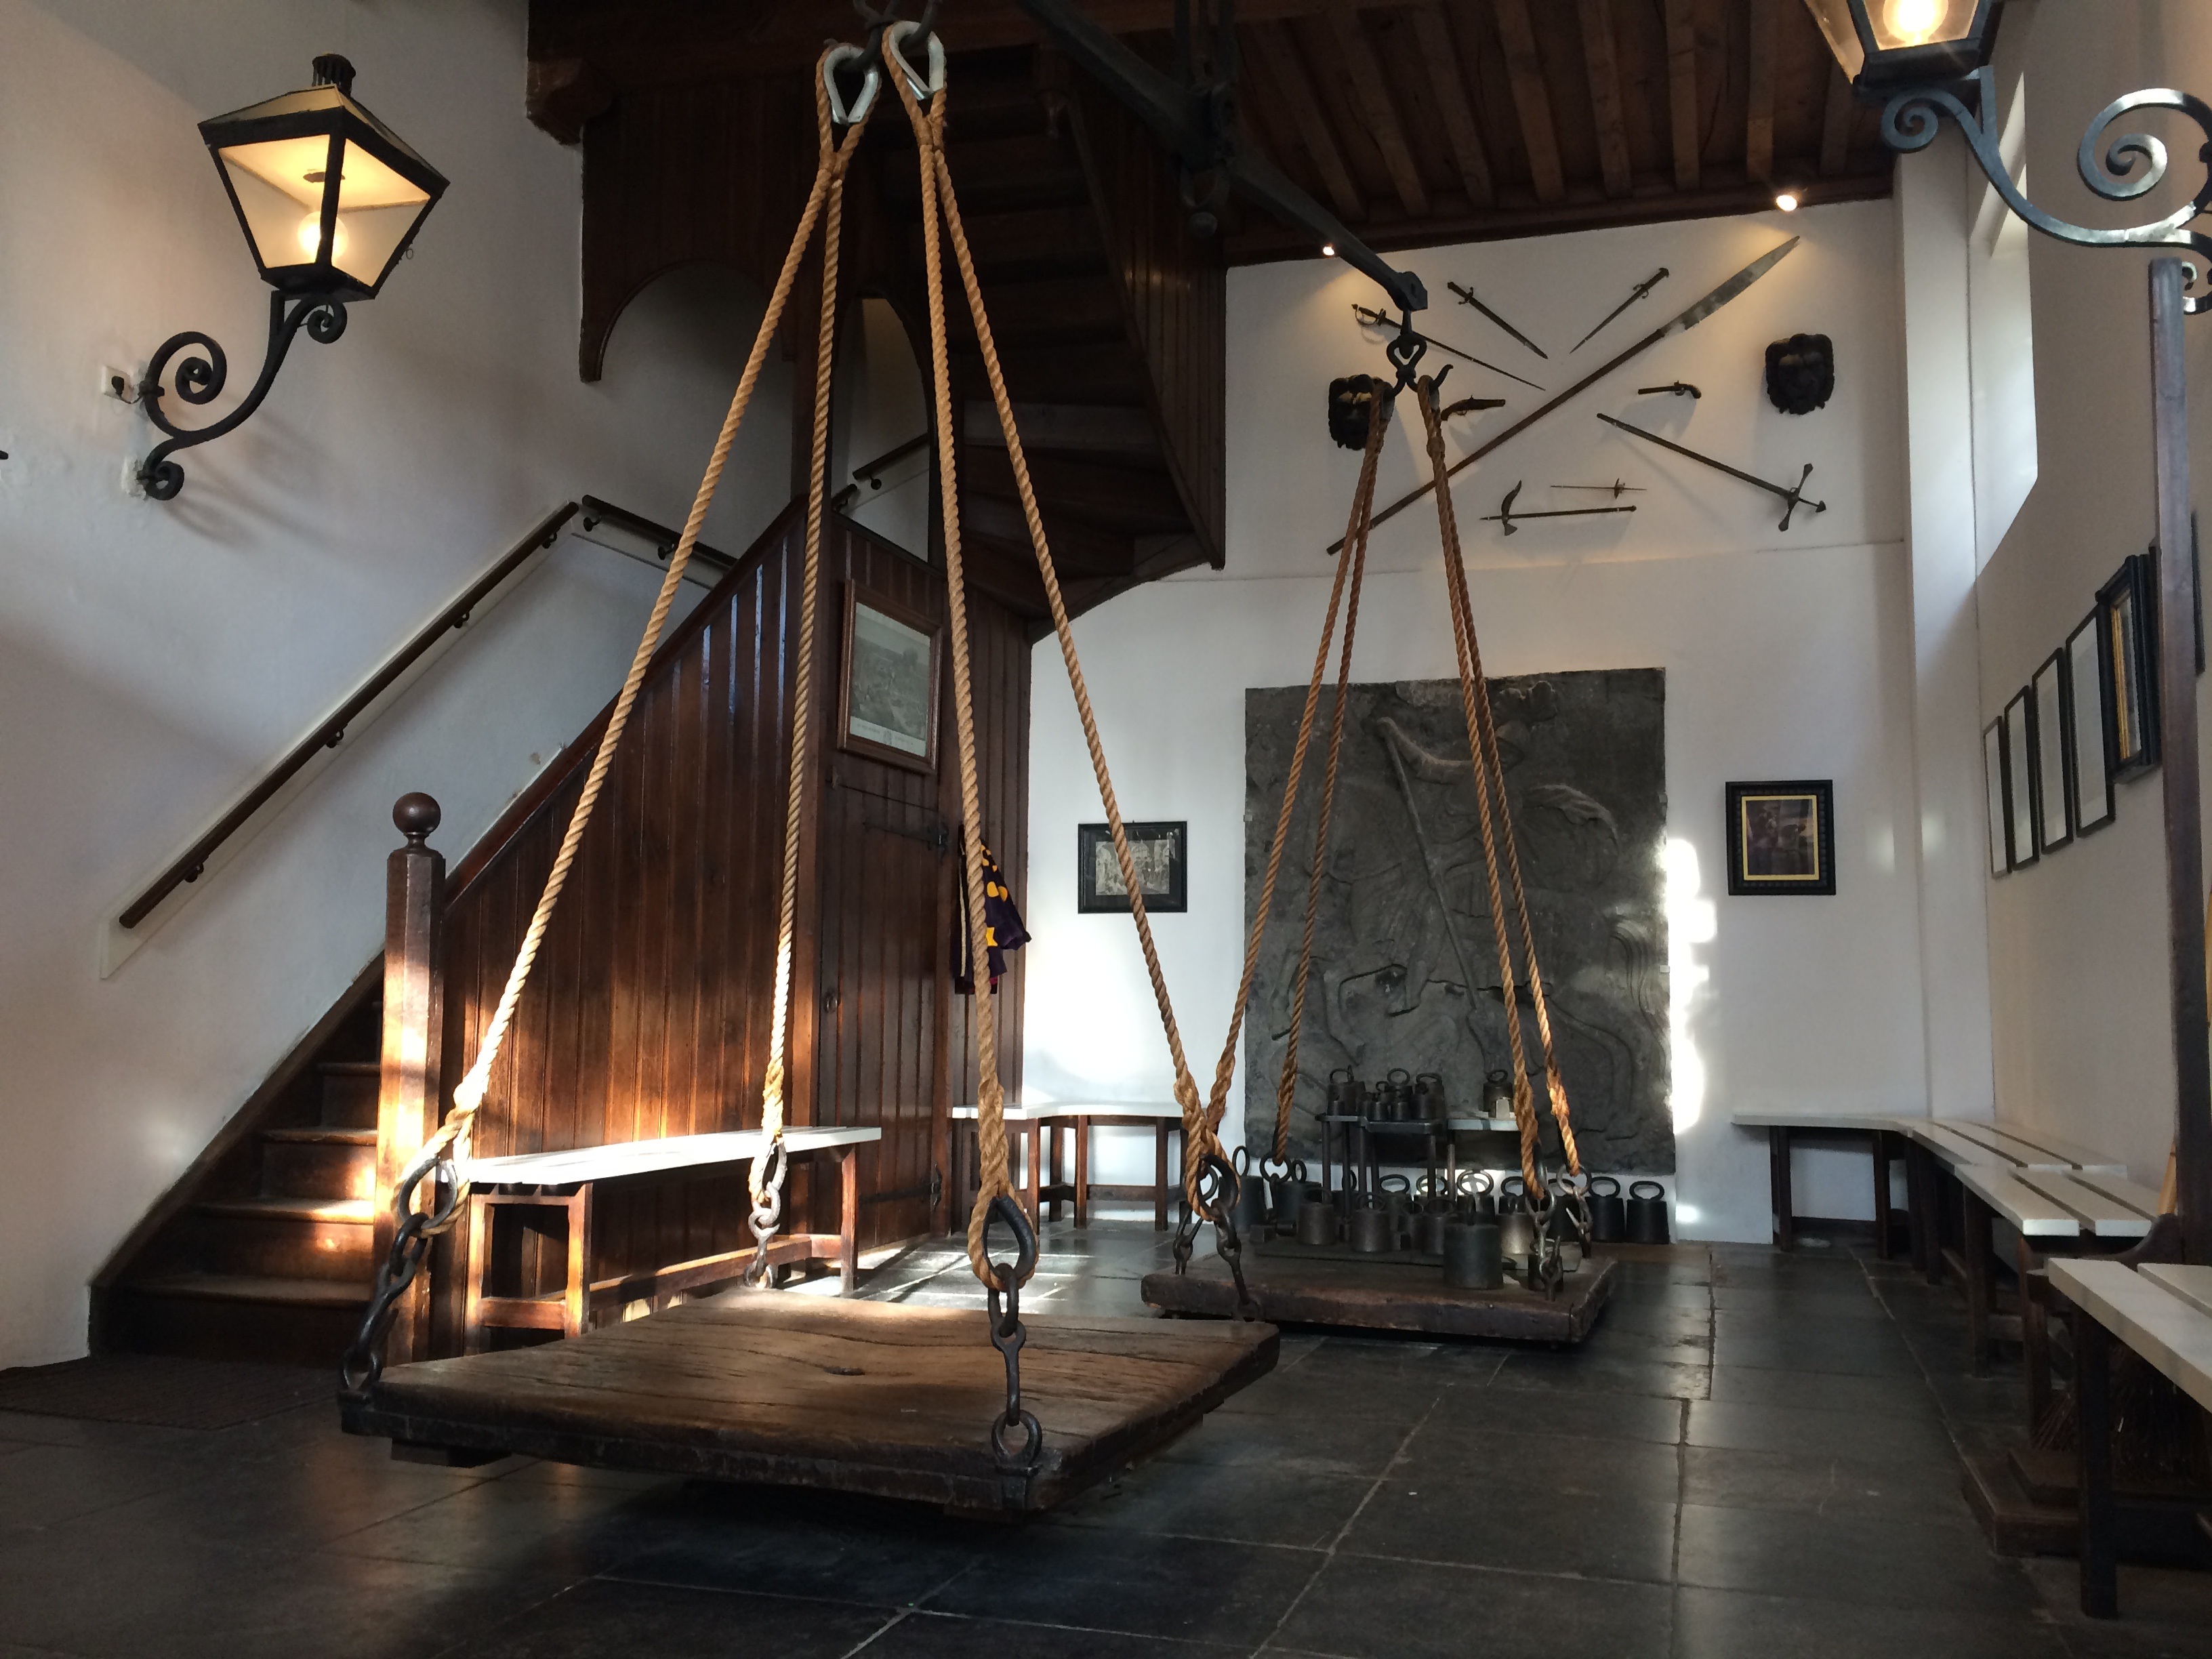
light, wood, house, museum, room, scale, lighting, interior design, history, tourist attraction, roads, witch venture, old venture